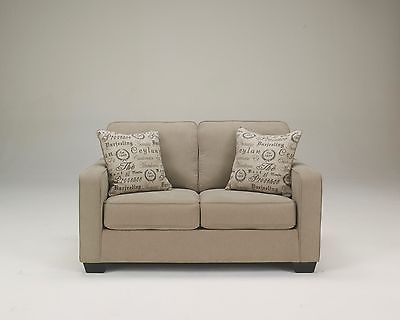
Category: sofa